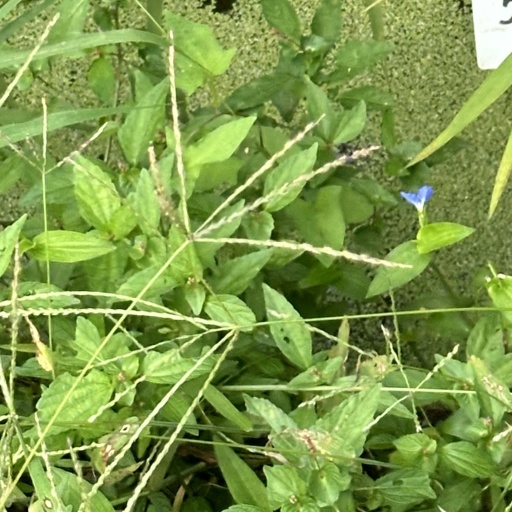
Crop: rice